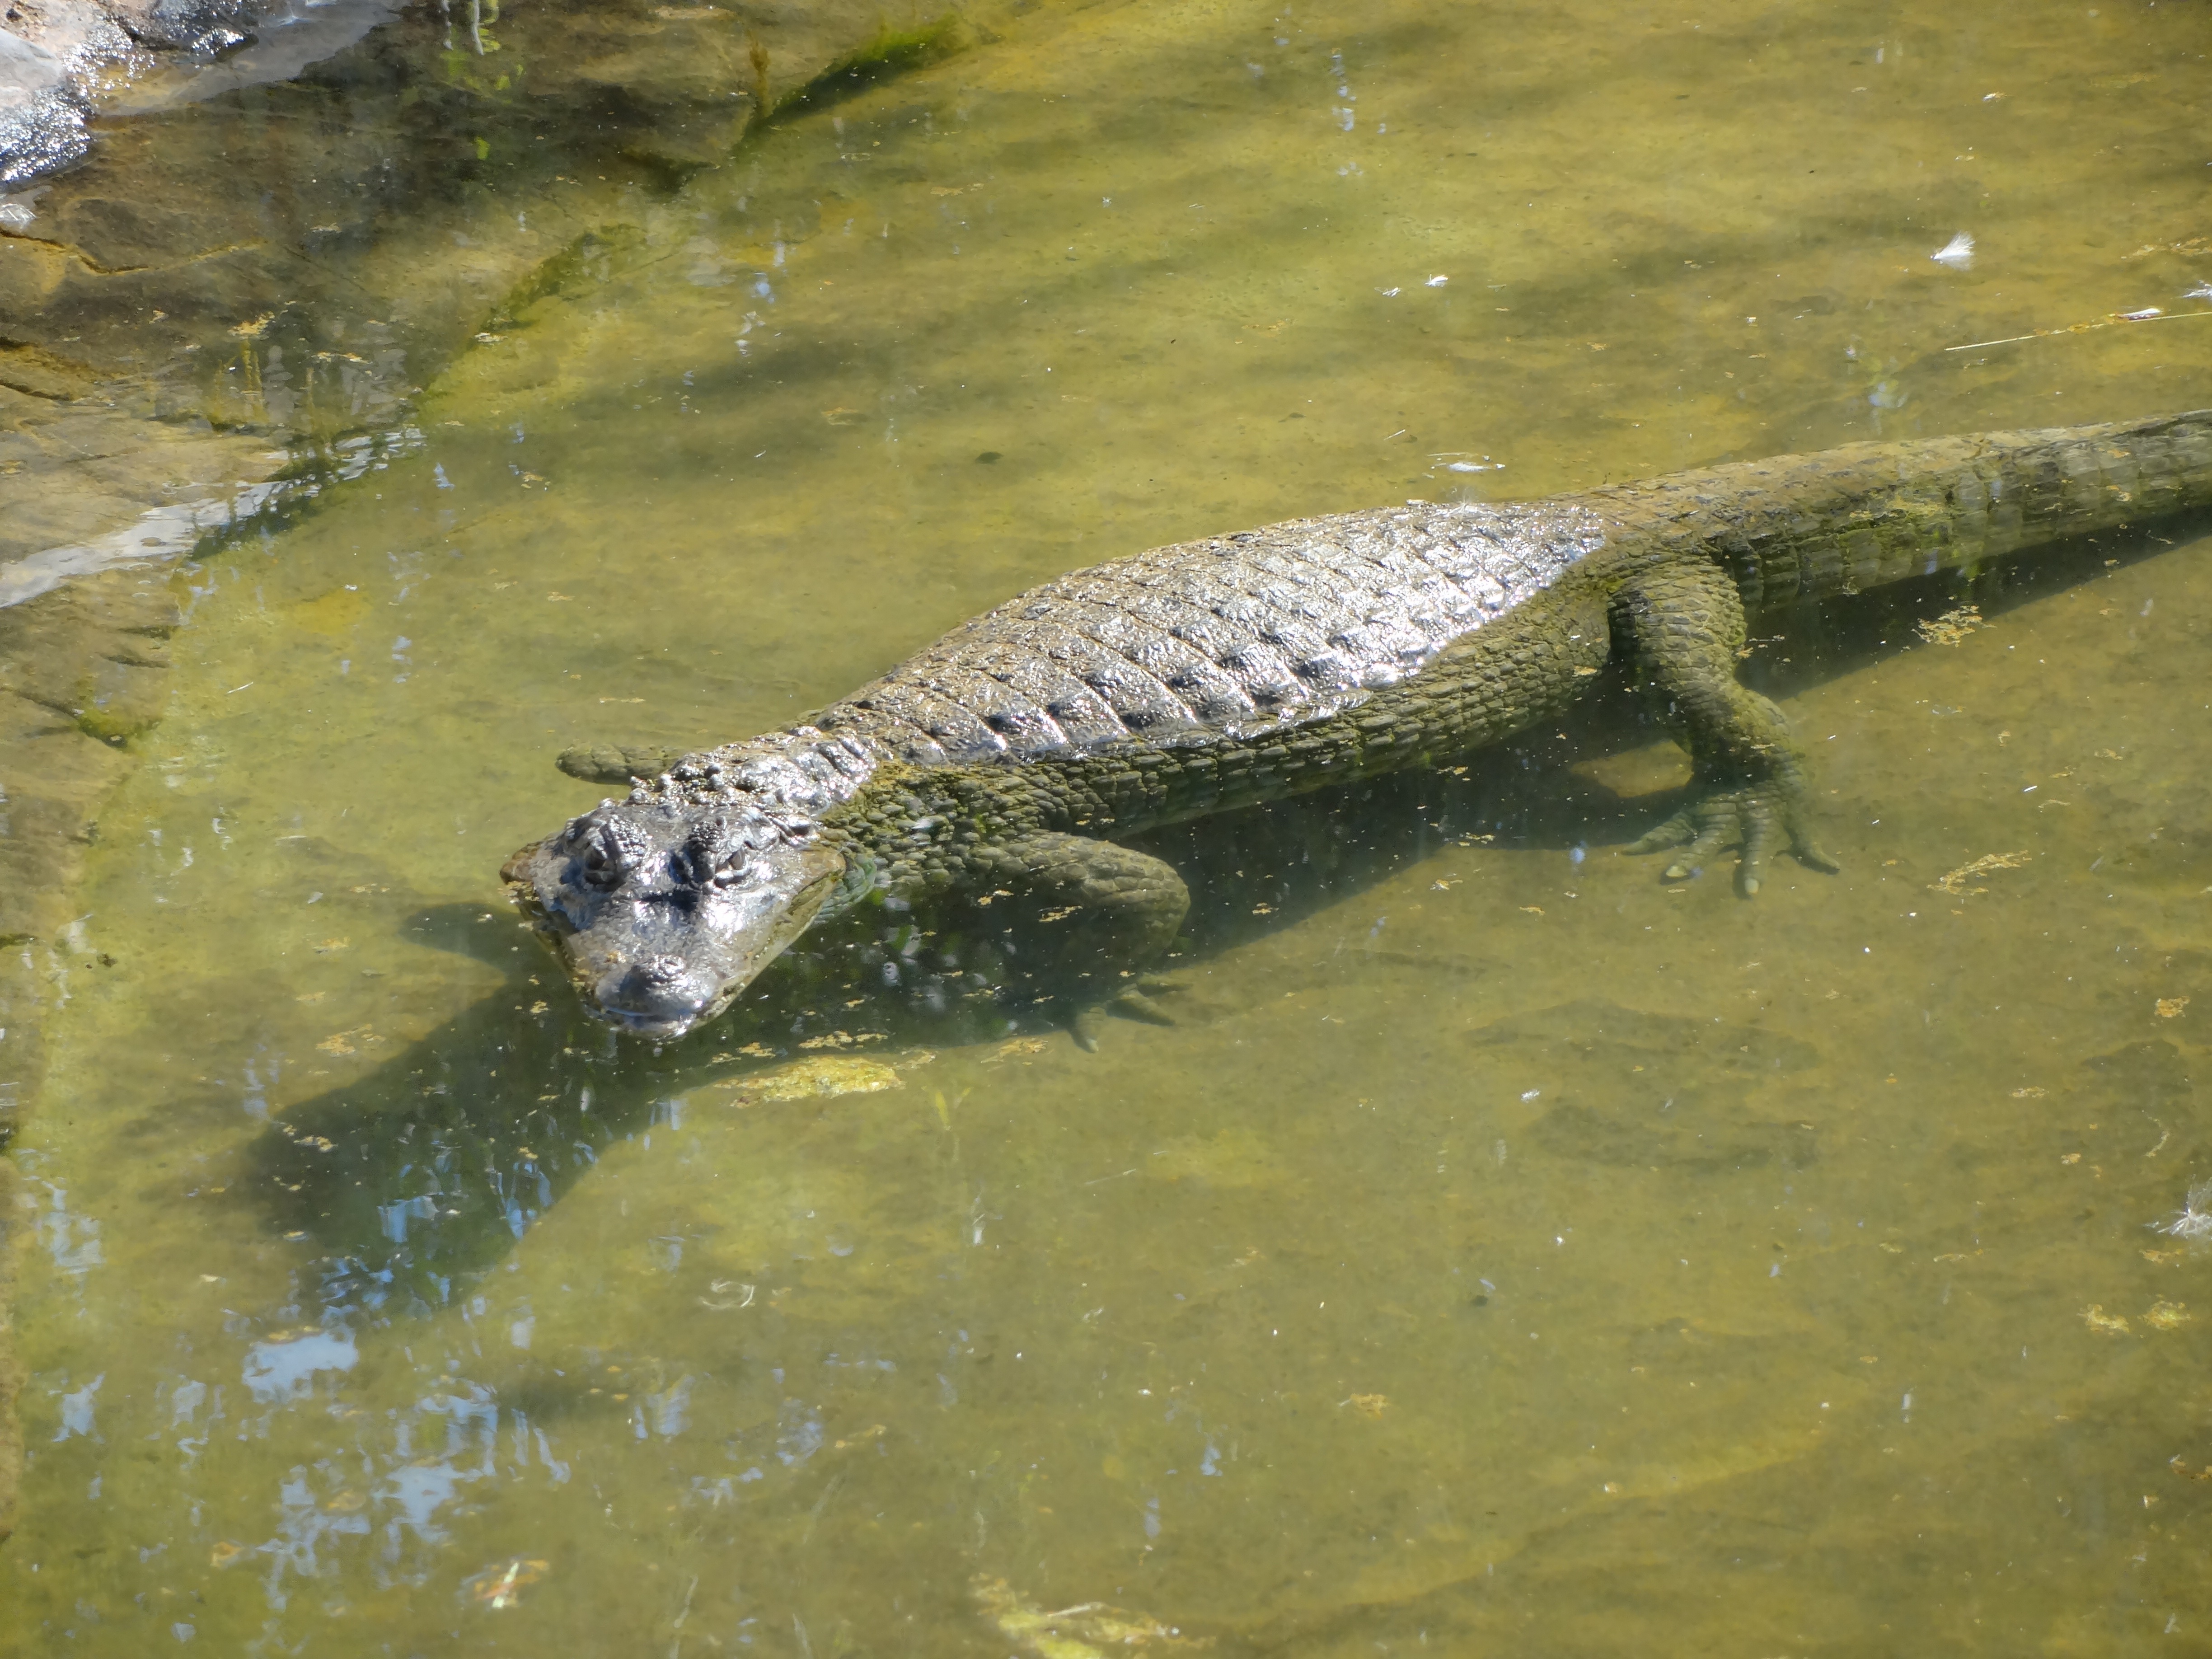
water, animal, wildlife, zoo, reptile, fauna, crocodile, alligator, wild animal, vertebrate, newt, safari, crocodilia, american alligator, gharial, hazard to animals, nile crocodile, lissotriton